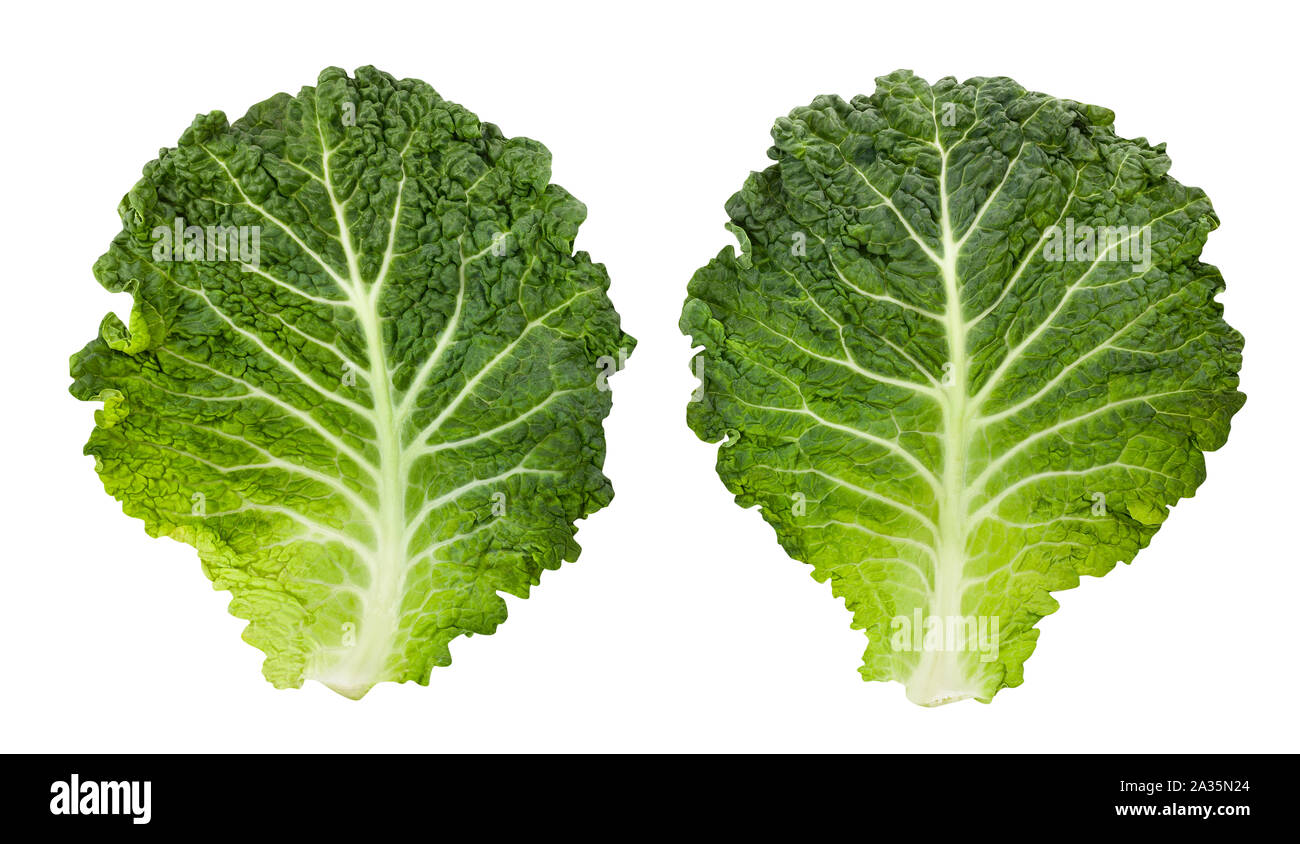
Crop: unknown
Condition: cabbage